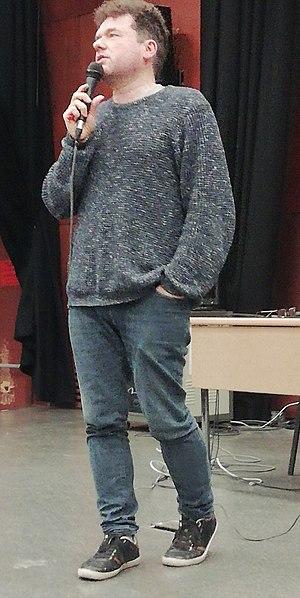
Pascal-Alex Vincent en novembre 2019.